Caerleon

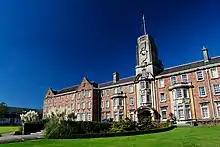
Caerleon Campus in 2007

A campus of the University of South Wales was located in Caerleon. The campus closed on 31 July 2016. The campus was the main campus of the University of Wales, Newport and the second largest campus of the University of South Wales after the merger of universities in 2013. It hosted a variety of undergraduate and postgraduate courses, including education, sports and photography. The campus had extensive sports facilities, library, students' union shop, students' union bar and accommodation blocks.